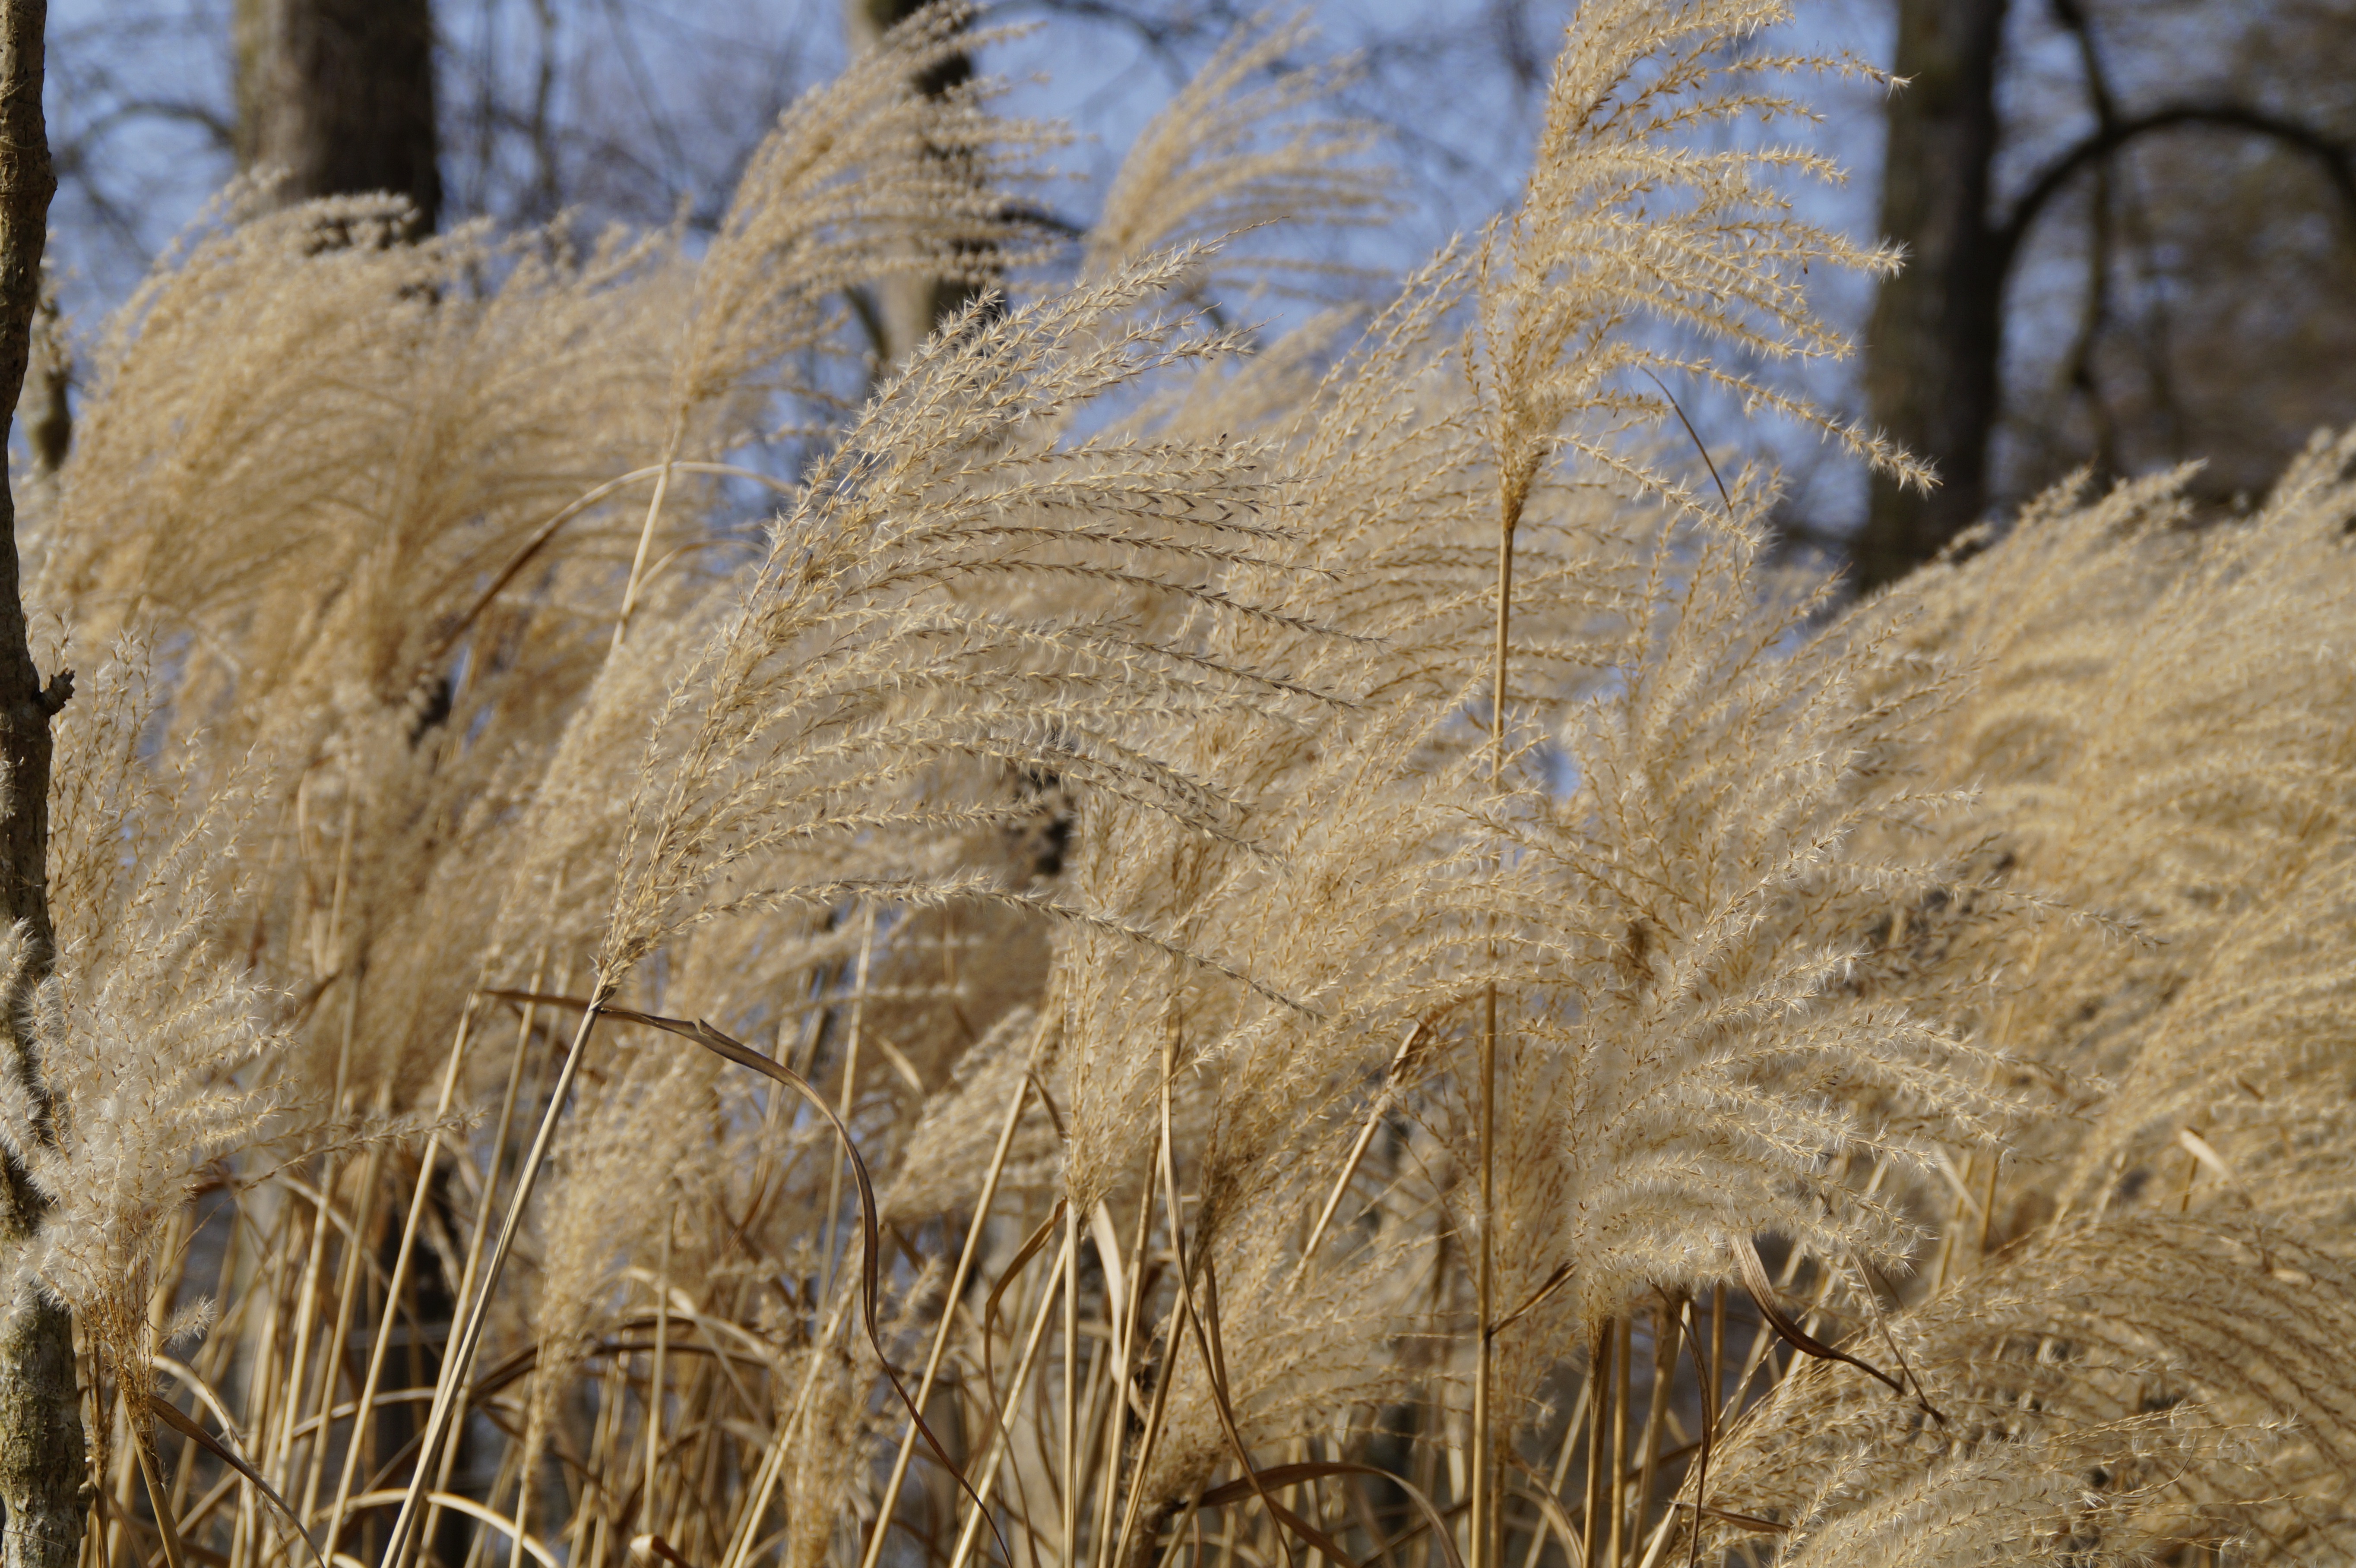
tree, branch, plant, wood, field, trunk, reed, food, agriculture, flora, bank, bluegrass, flowering plant, marsh plant, grass family, land plant